Bryconops tocantinensis

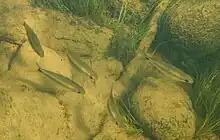
Wild shoal

Since its description in 2016, "B. tocantinensis" has been considered a member of the subgenus "Bryconops" due to the lack of teeth on its maxillaries. There are nine other species classified as such alongside it. The other subgenus in "Bryconops", "Creatochanes", is characterized by having 1 to 3 teeth on either side of the maxillary.